Parental Guidance (Singaporean TV series)

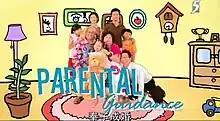
Intertitle screen

Parental Guidance is a Singaporean drama produced by local TV station MediaCorp and airs on MediaCorp Channel 5 on Thursdays at 8.30pm starting on 8 February 2007 to 3 May 2007 for a total of 13 episodes.